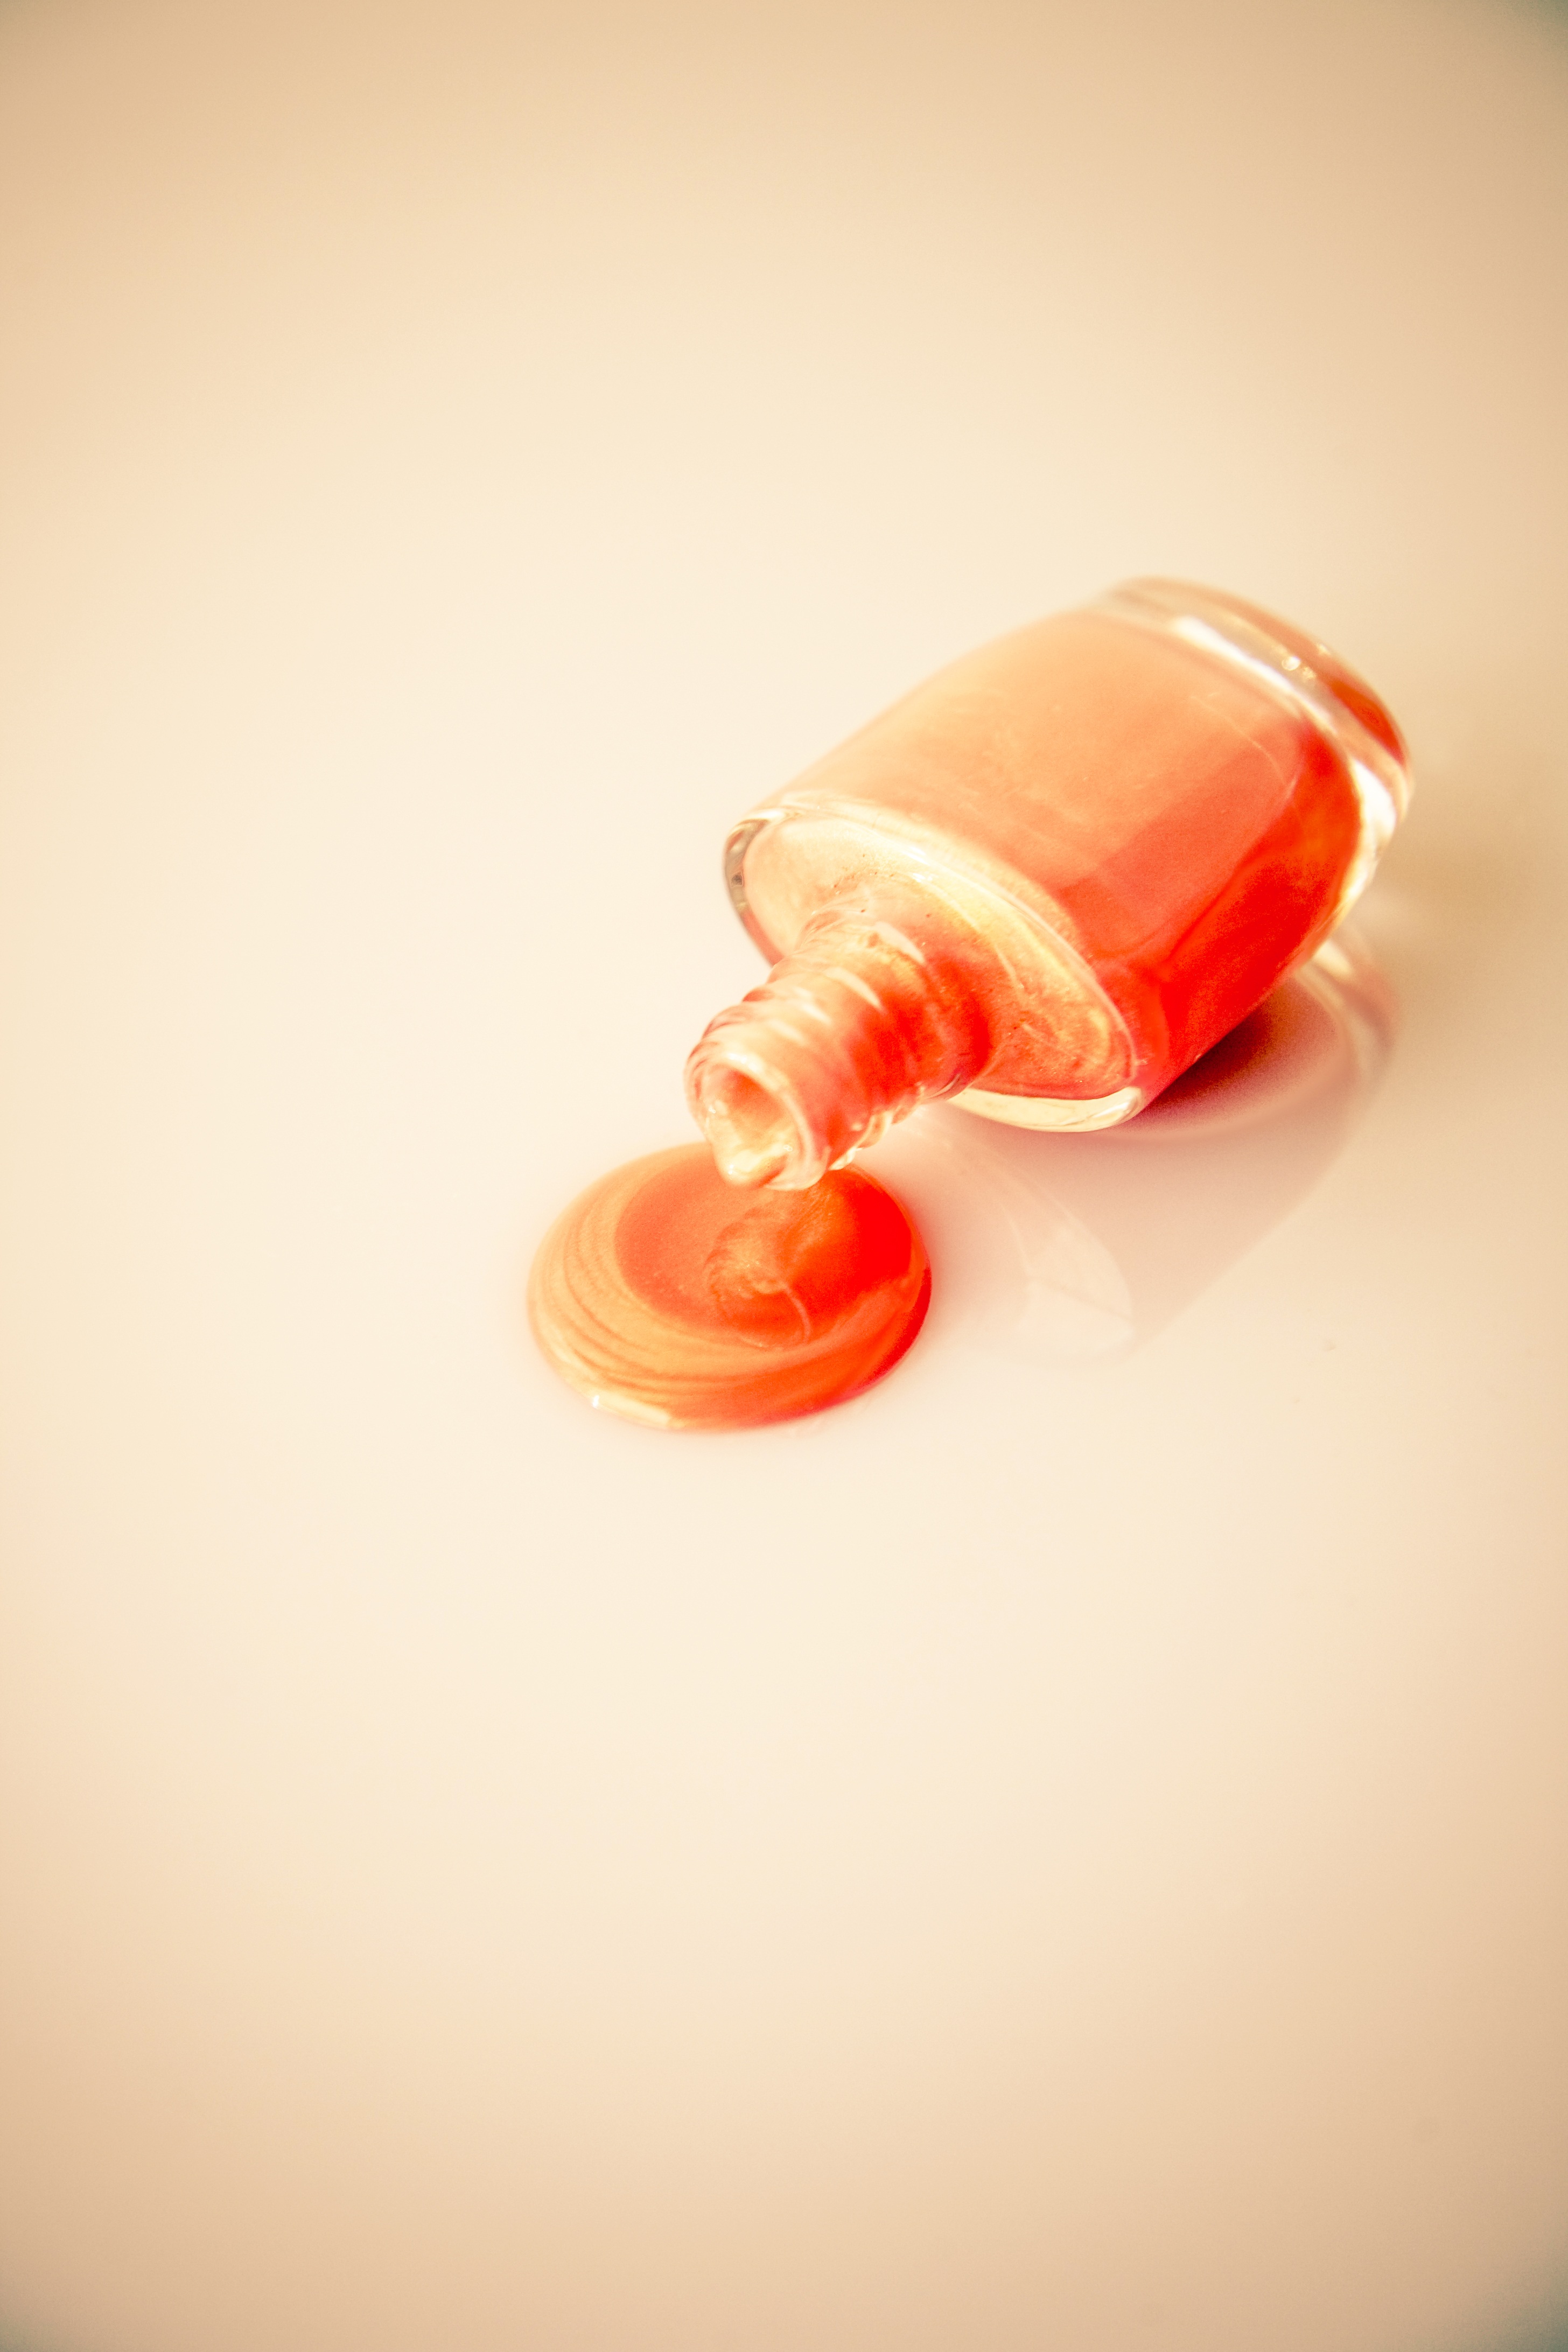
hand, flower, petal, food, red, produce, color, paint, pink, dessert, lip, manicure, human body, hands, fingernails, skin, organ, tooth, sweetness, macro photography, flavor, flowering plant, nail varnish, sense, finger nail, nail design, frenchnails